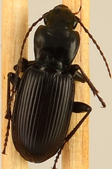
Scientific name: Pterostichus protractus
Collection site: Rocky Mountains NEON (RMNP), plot RMNP_002